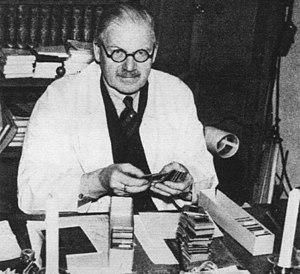
Gustaf W. Cronquist est un photographe suédois.